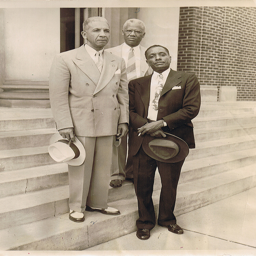
Black and white photograph of three men standing on stairs.
Black businessmen posing for a picture on the steps of a building.
Three men stand on the stairway of a building
Group of three men standing on the steps to a building.
Men posing on stairs in front of an official building.